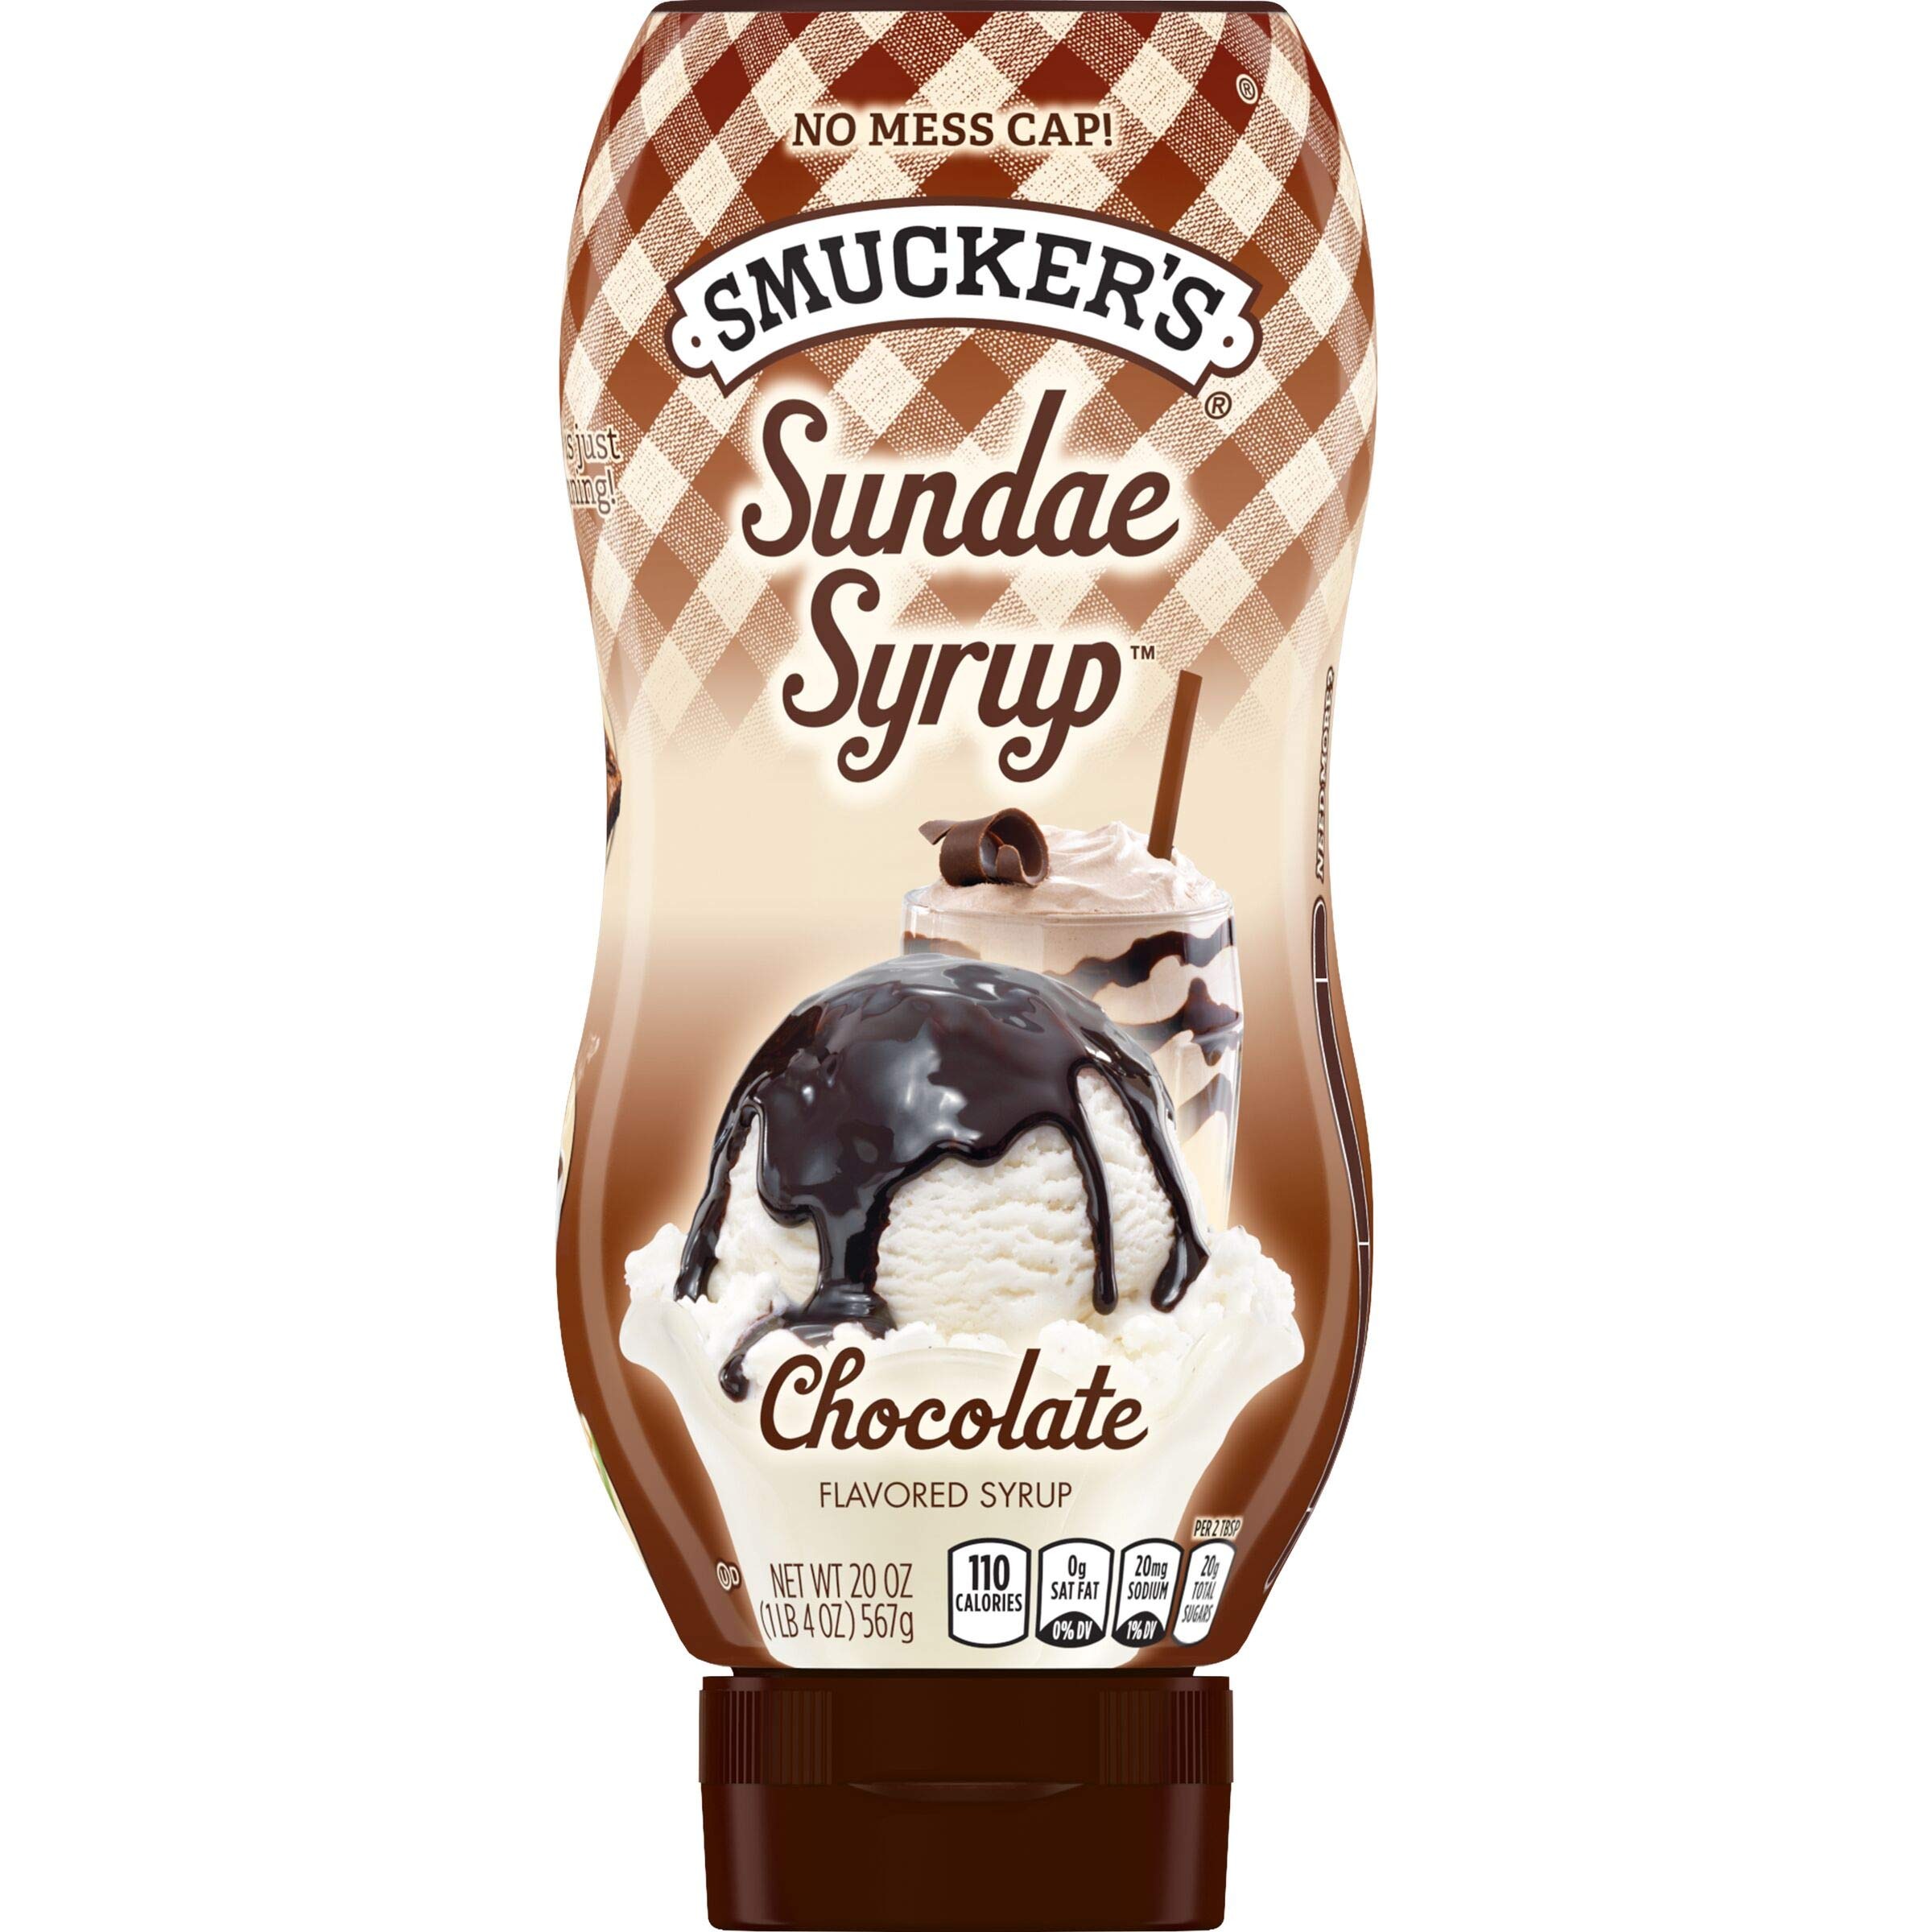
Item Name: ice-cream-toppings
Bullet Point 1: Every day can be sundae with Smucker's Sundae Syrup.
Bullet Point 2: 20oz squeeze bottle
Bullet Point 3: No mess cap
Value: 20.0
Unit: Ounce

Price: 9.17